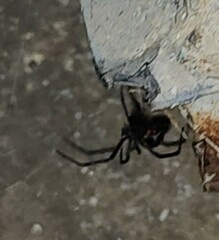
Species: Lactrodectus_hesperus